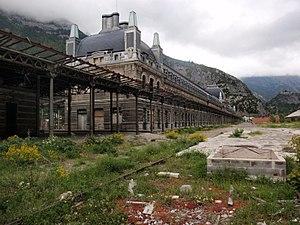
Quai français sud